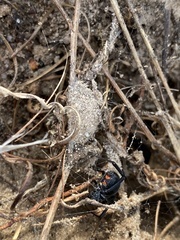
Species: Lactrodectus_hesperus